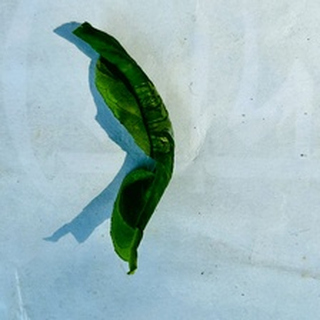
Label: lemon_curl_virus